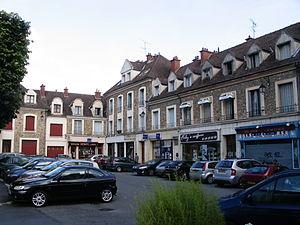
La rue de Paris, dans le centre de Tournan-en-Brie, Seine-et-Marne, France.
Tournan-en-Brie est une commune française située dans le département de Seine-et-Marne en région Île-de-France.